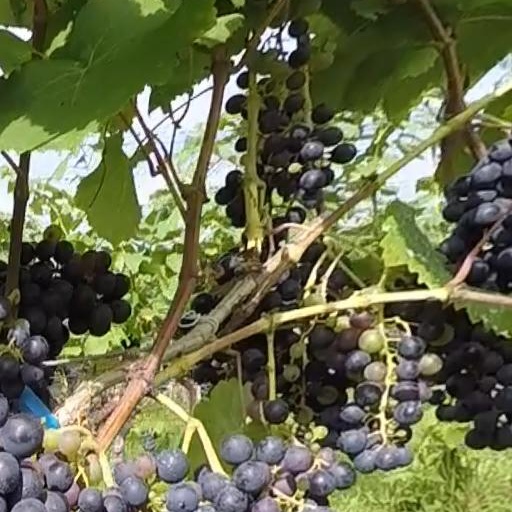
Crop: grape